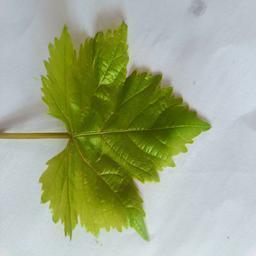
Label: Healthy Leaves